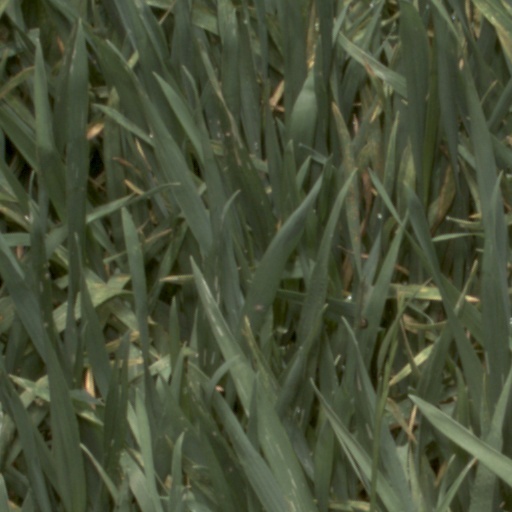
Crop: wheat